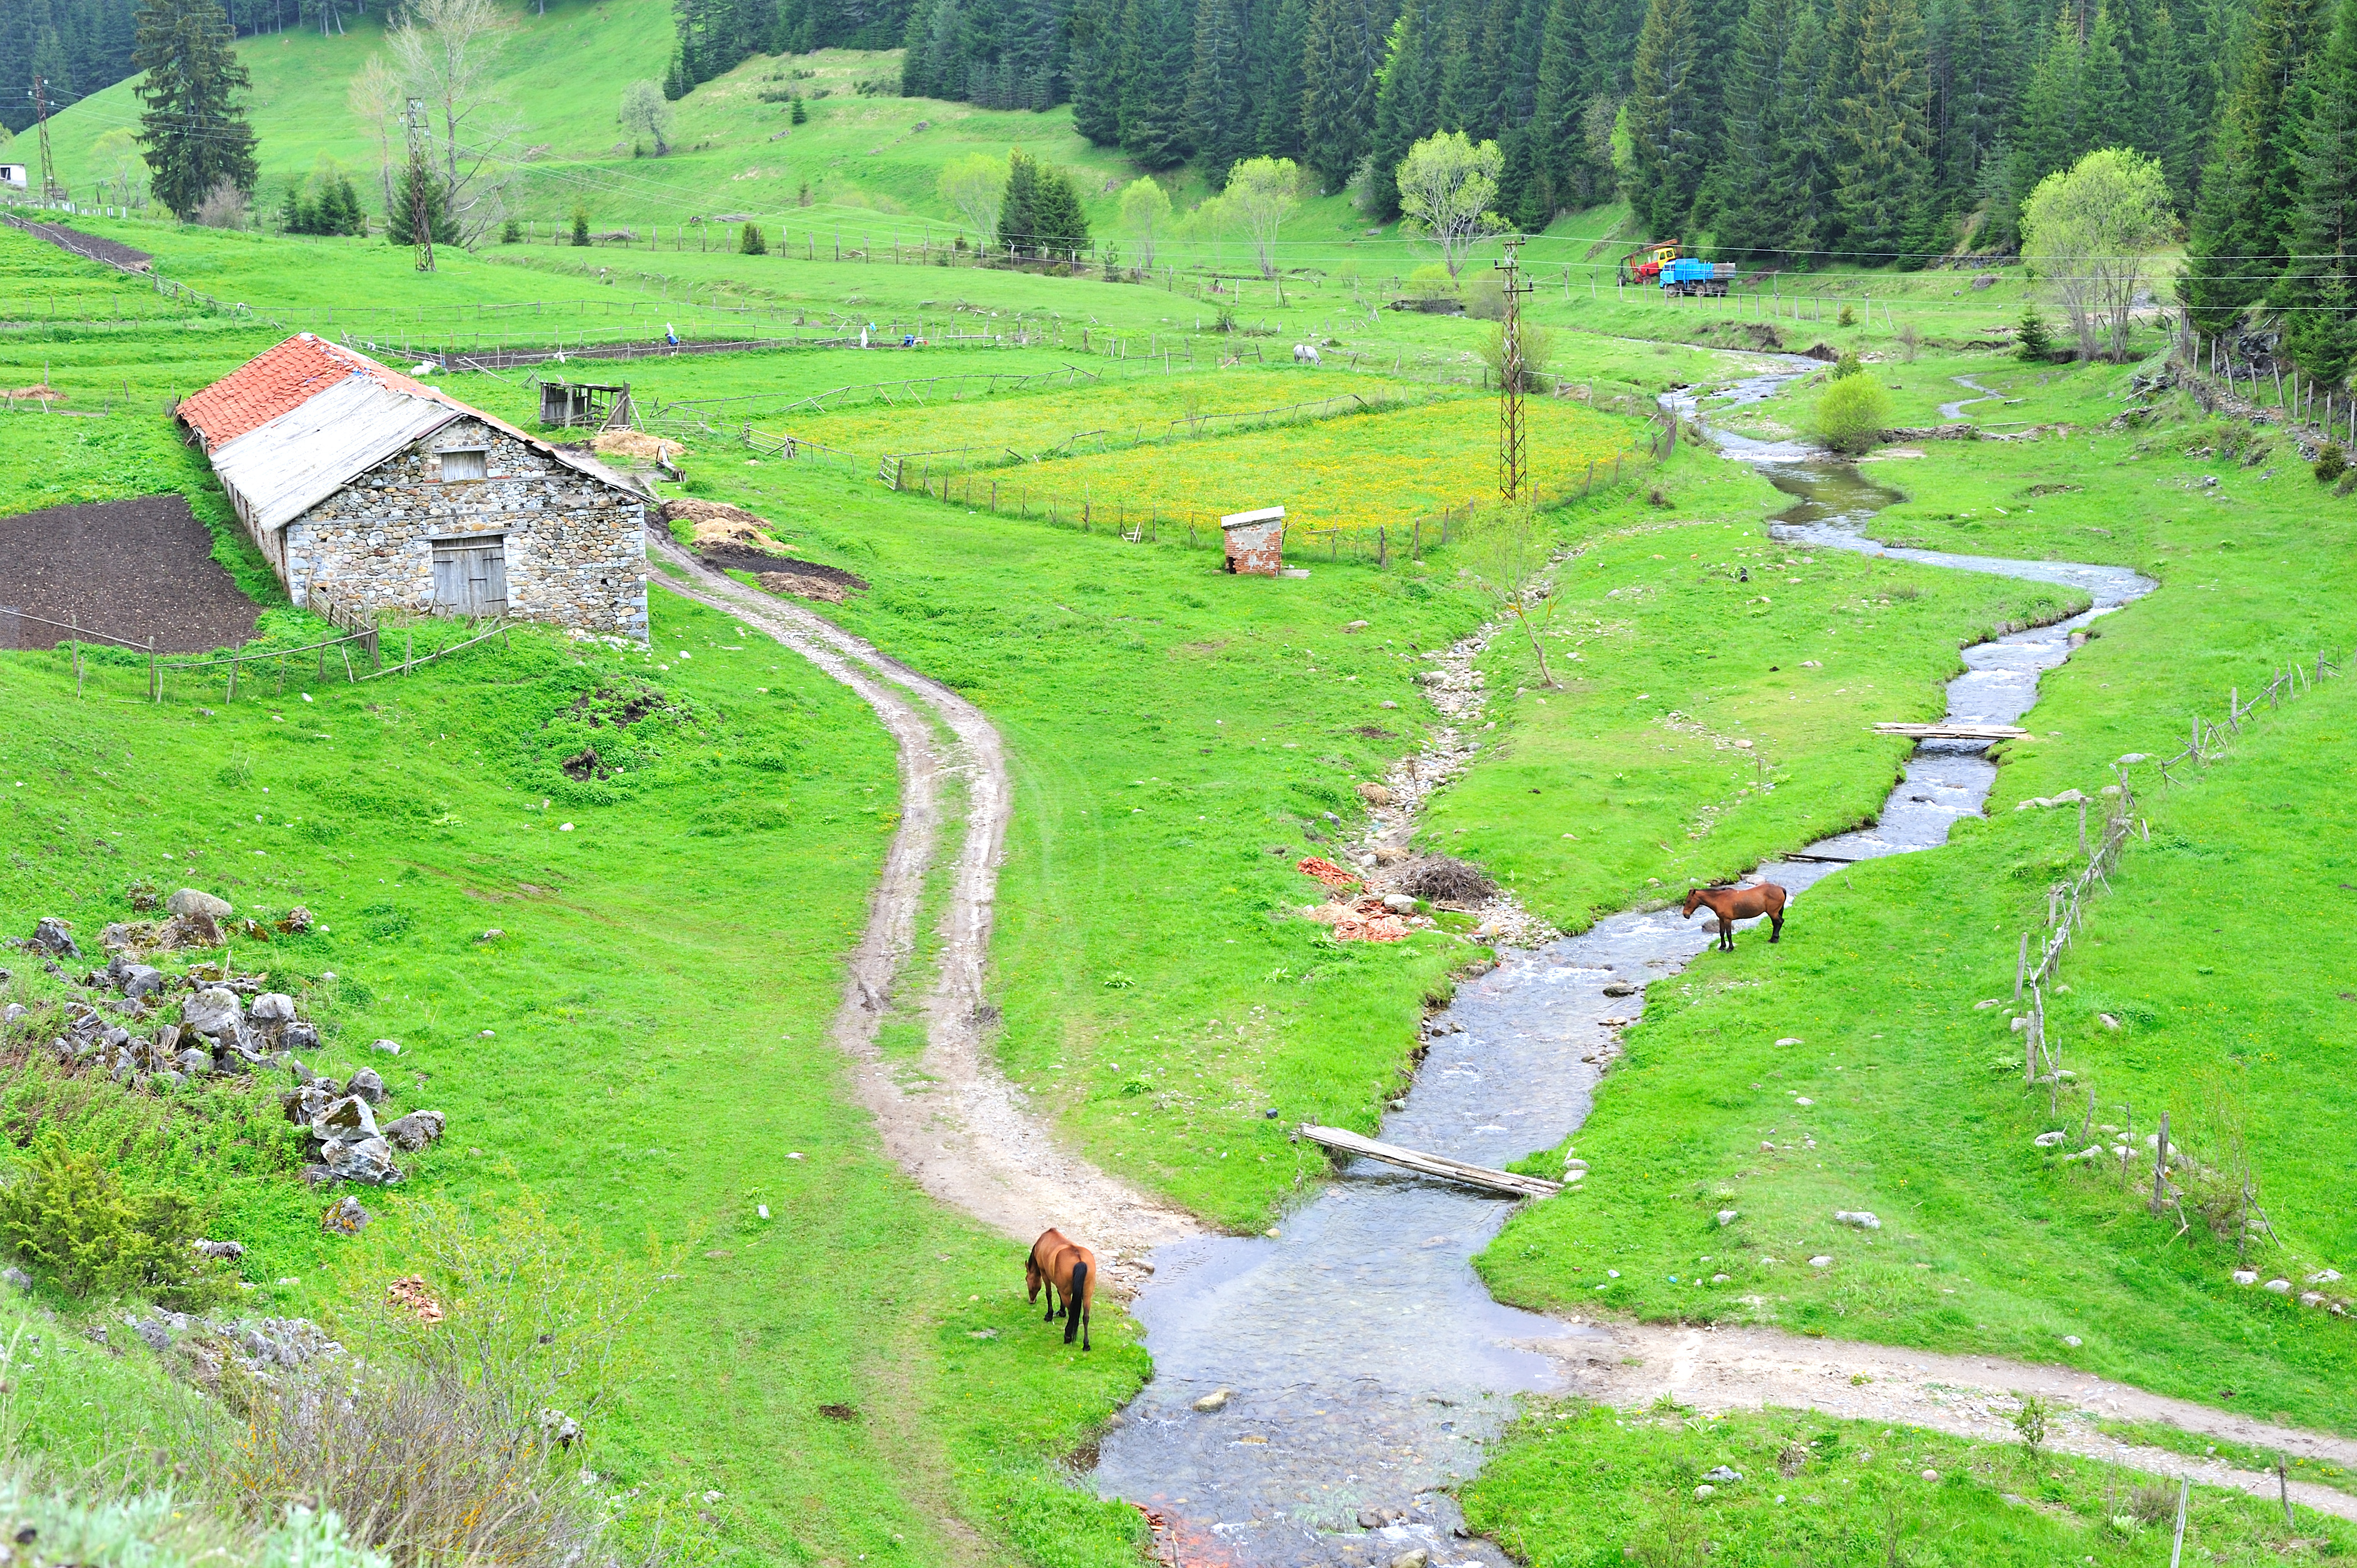
meadow, valley, waterway, plain, terrace, wetland, plateau, ecosystem, trigrad, rural area, paddy field, aerial photography, geological phenomenon